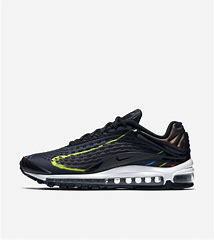
Brand: Nike
Model: Air Max Deluxe